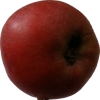
Label: Apple 17